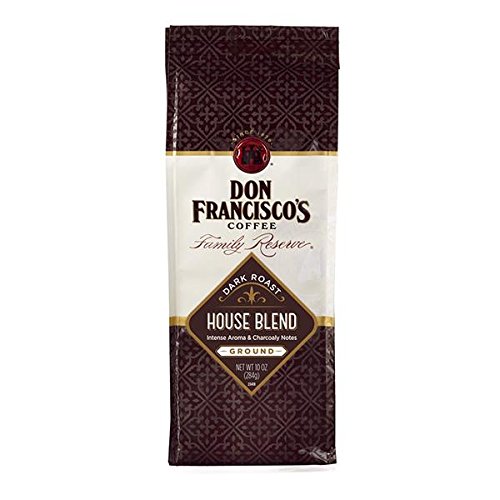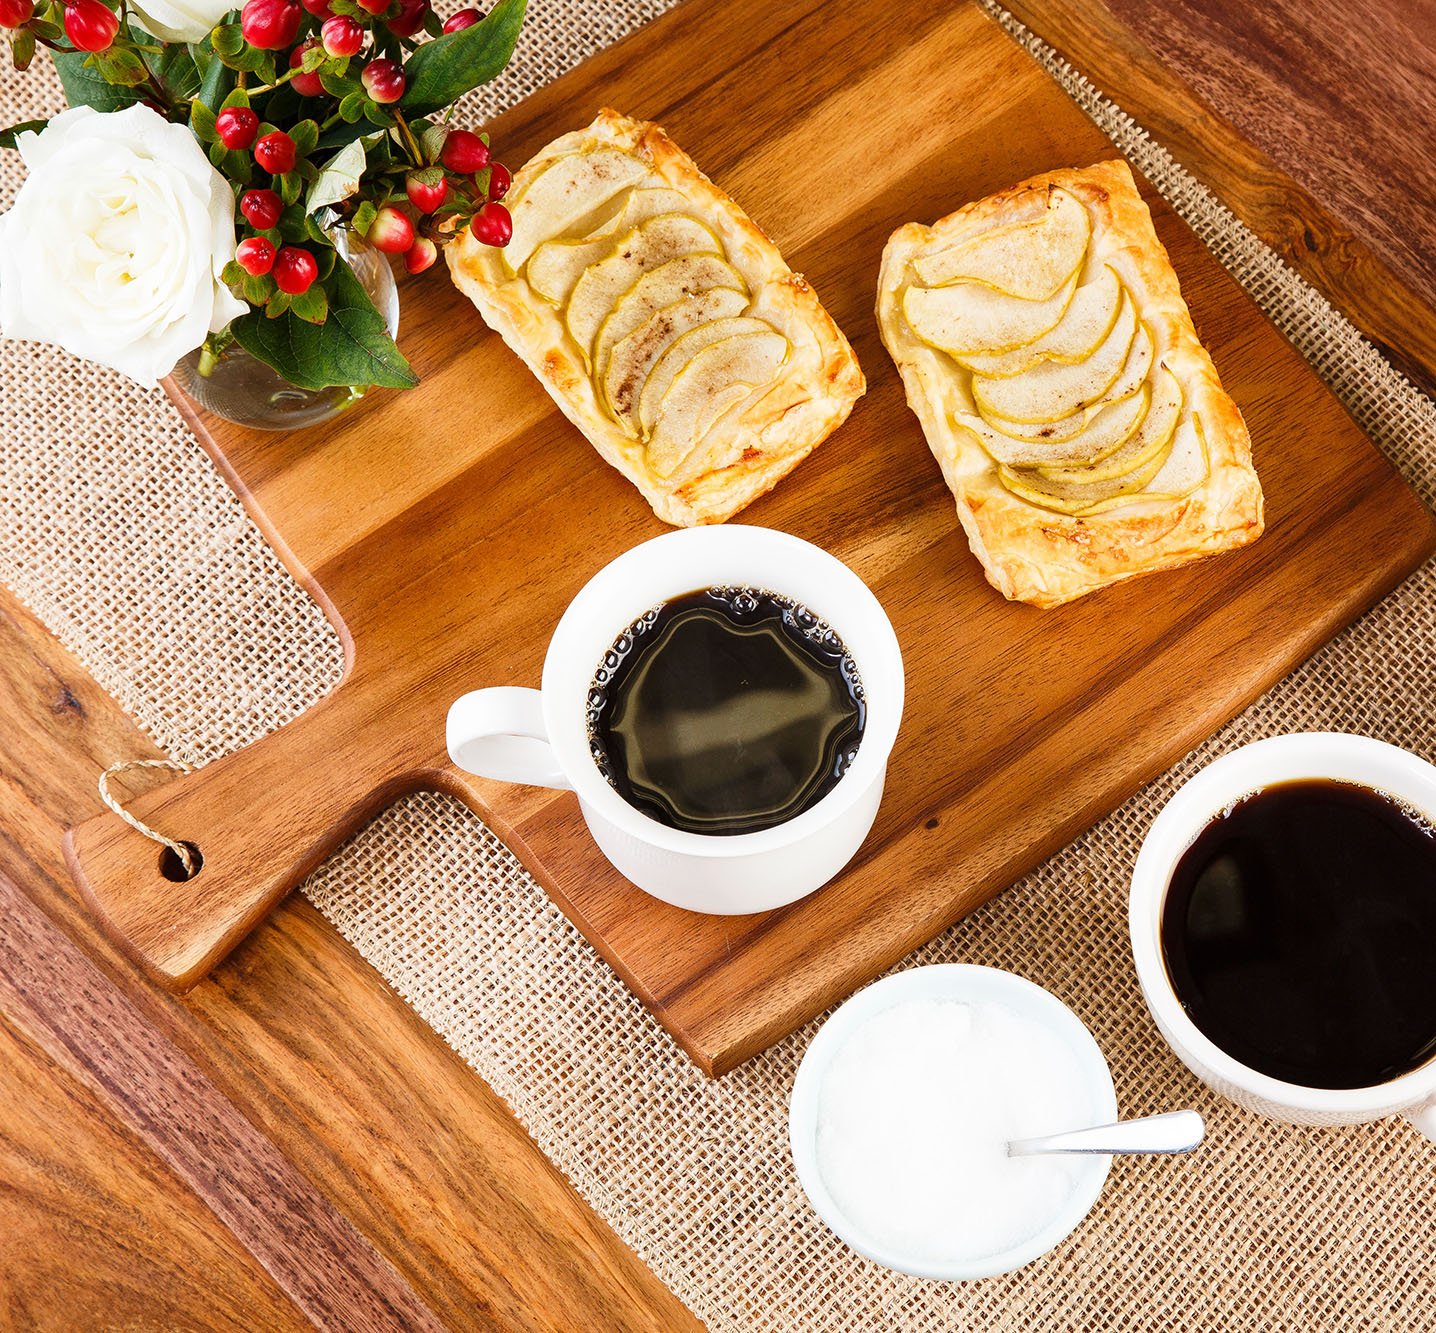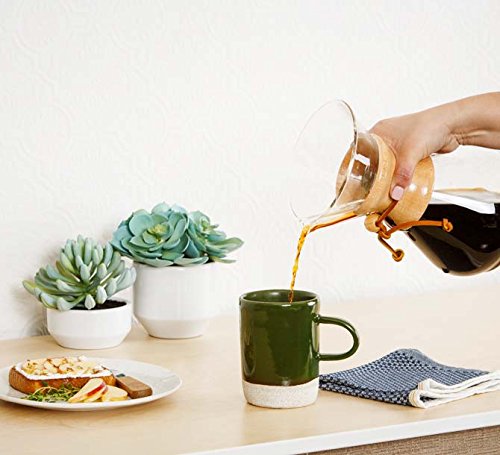
Don Francisco's House Blend Coffee, Ground, 10-Ounce Bag
Category: Grocery
In the summer of 1870, our family’s passion for the world’s finest coffees became the inspiration for a dedicated family business. Don Francisco’s Coffee, named for our family patriarch, reflects the art of roasting he learned as a young boy and later passed down to us. Today we continue to honor his legacy by selecting the world’s best beans and roasting them to perfection.
Features: BASED ON OUR OWN FAMILY'S CHOICE OF FINE COFFEES, we roast this blend to bring out the richest flavor. | WE ARE COMMITTED TO PROVIDING PREMIUM COFFEE with a greener coffee footprint through sustainable practices | 100% ARABICA COFFEE: Enjoy a delicious cup of Don Francisco’s Family Reserve Coffee, made only with premium 100% Arabica coffee from the world’s best coffee growing regions. Delivers a highly aromatic and rich flavor. | NEARLY 150 YEARS EXPERTISE IN COFFEE: With nearly 150 years’ experience in sourcing, blending and roasting coffee, you can be sure that you will get a consistently rich and satisfying coffee. | BLENDED, ROASTED AND PACKED IN THE U.S.A.